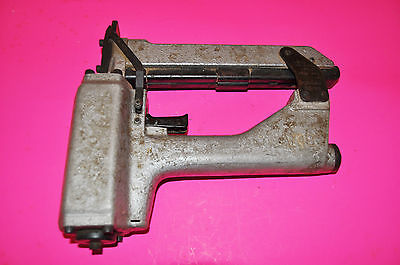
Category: stapler